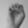
ASL letter: E